Dariusz Szwed

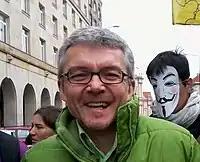

Dariusz Szwed (born 25 April 1967 in Kraków) is a Polish politician, feminist, activist and expert on green economy and sustainable development. He is one of the trustees of the Green Institute Foundation and the chair of its Programme Council.